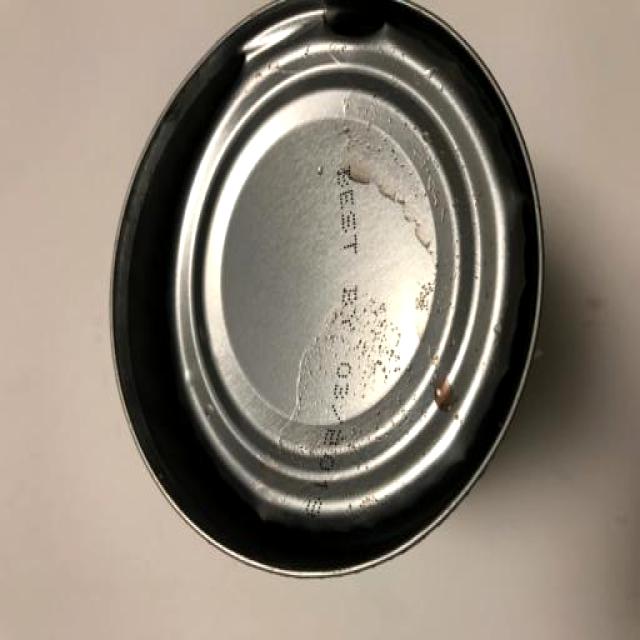
Label: Metal